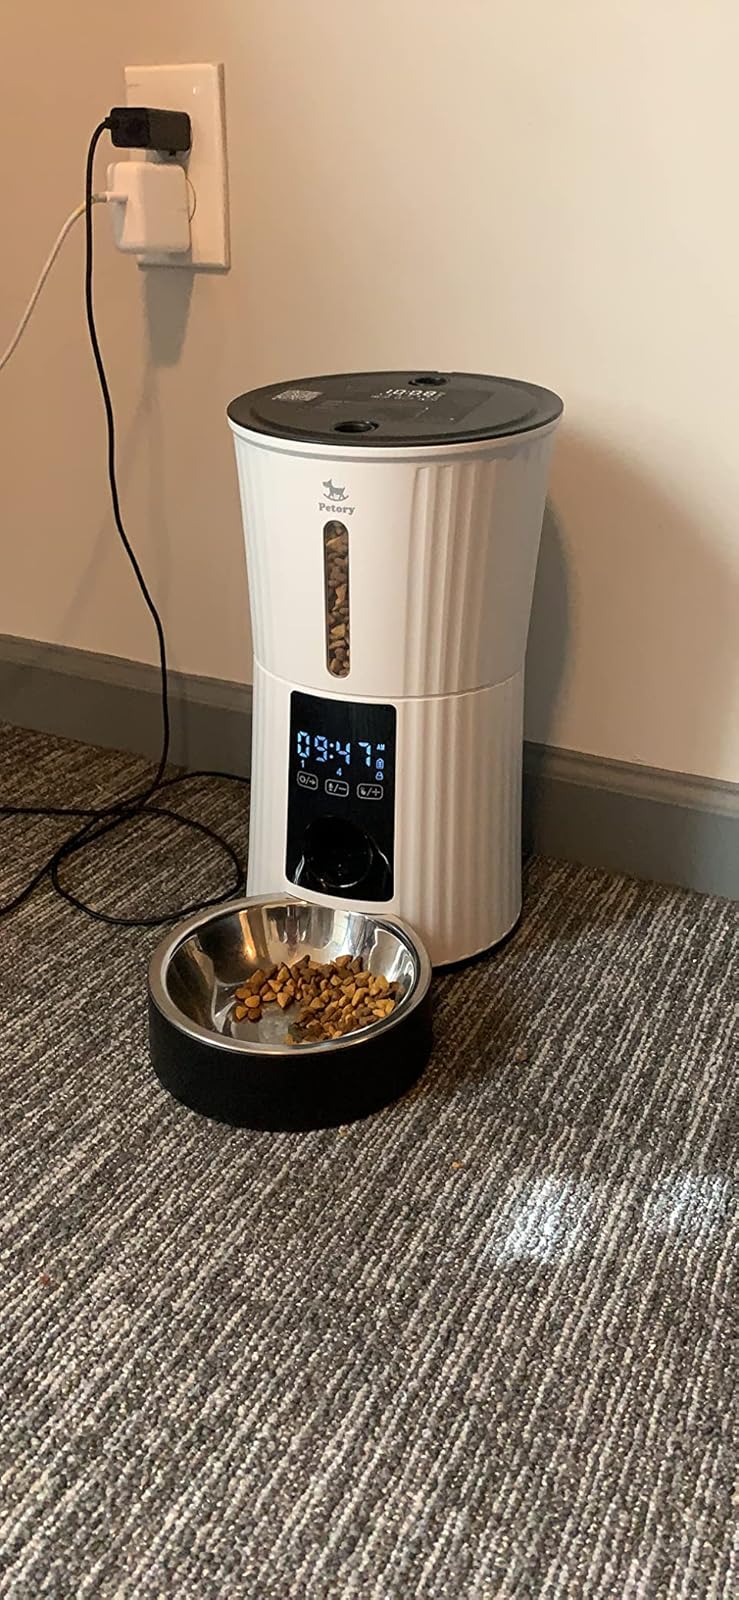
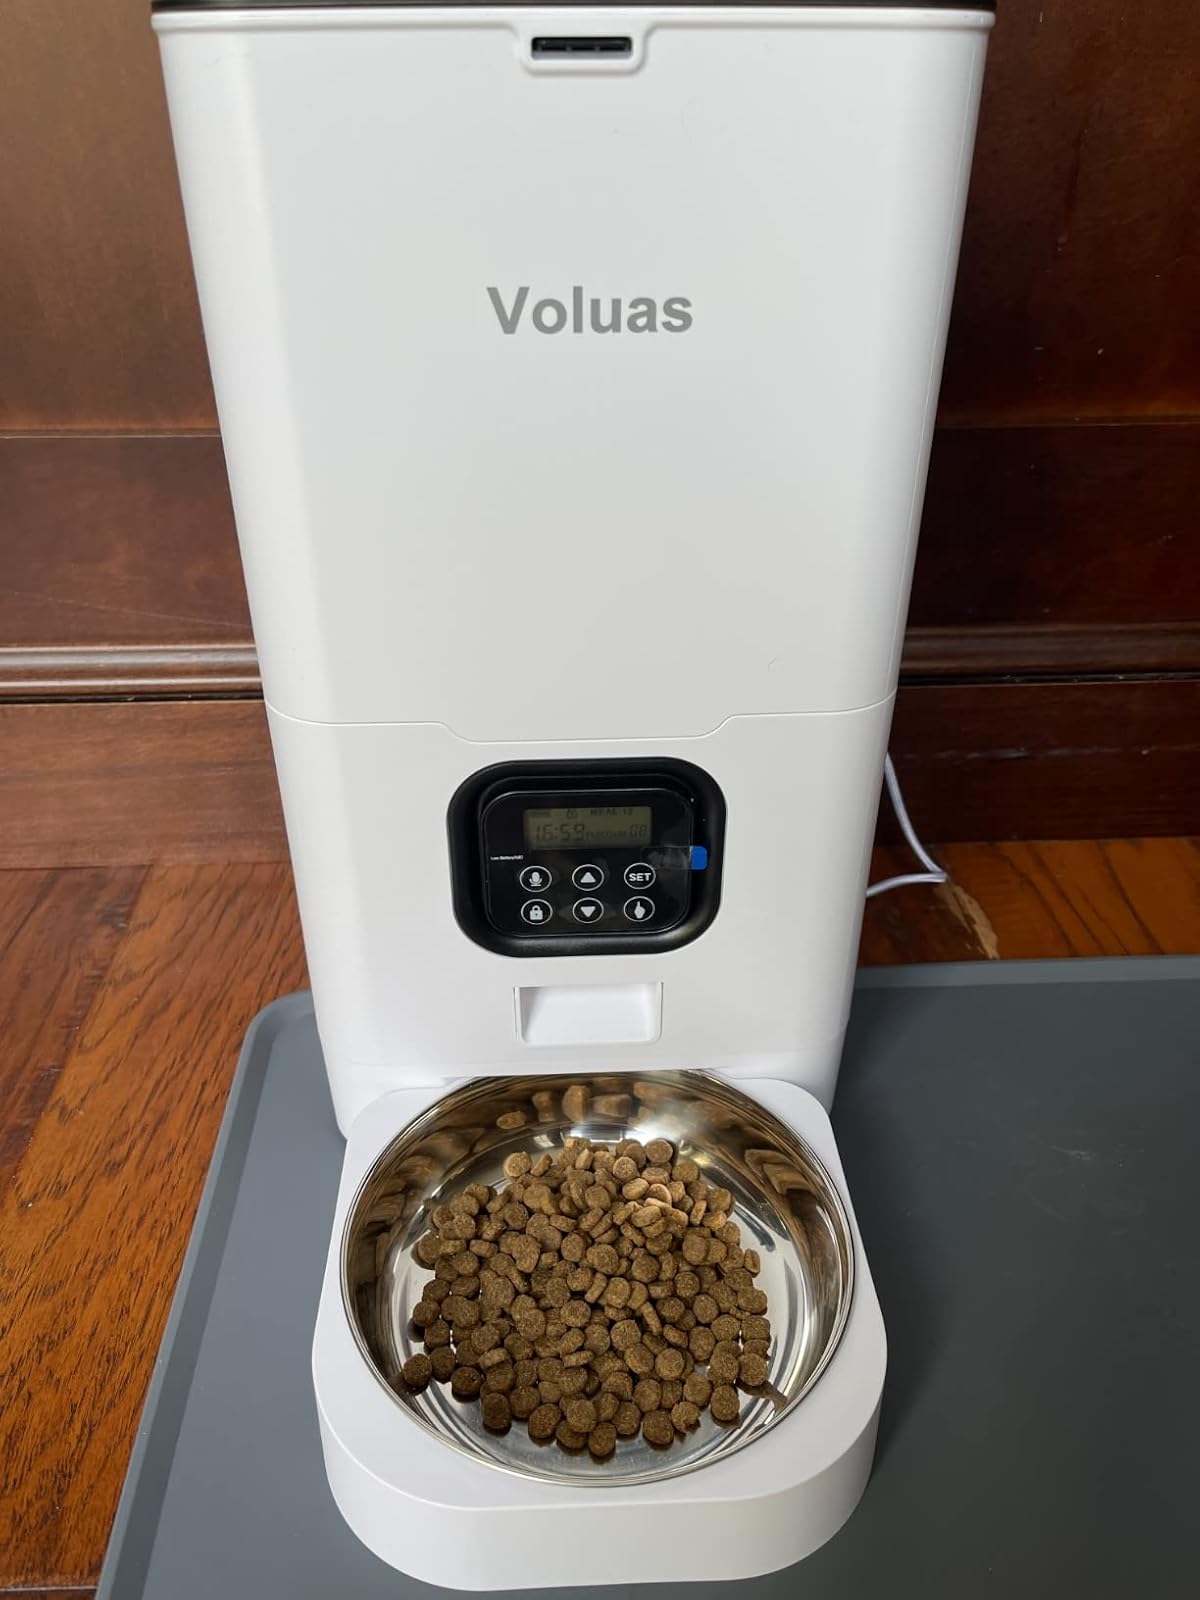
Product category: items_feeder
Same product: no